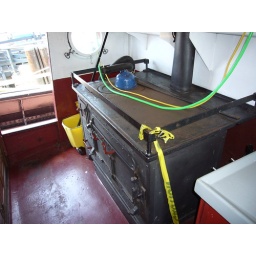
A stove in the kitchen aboard the Hercules tug